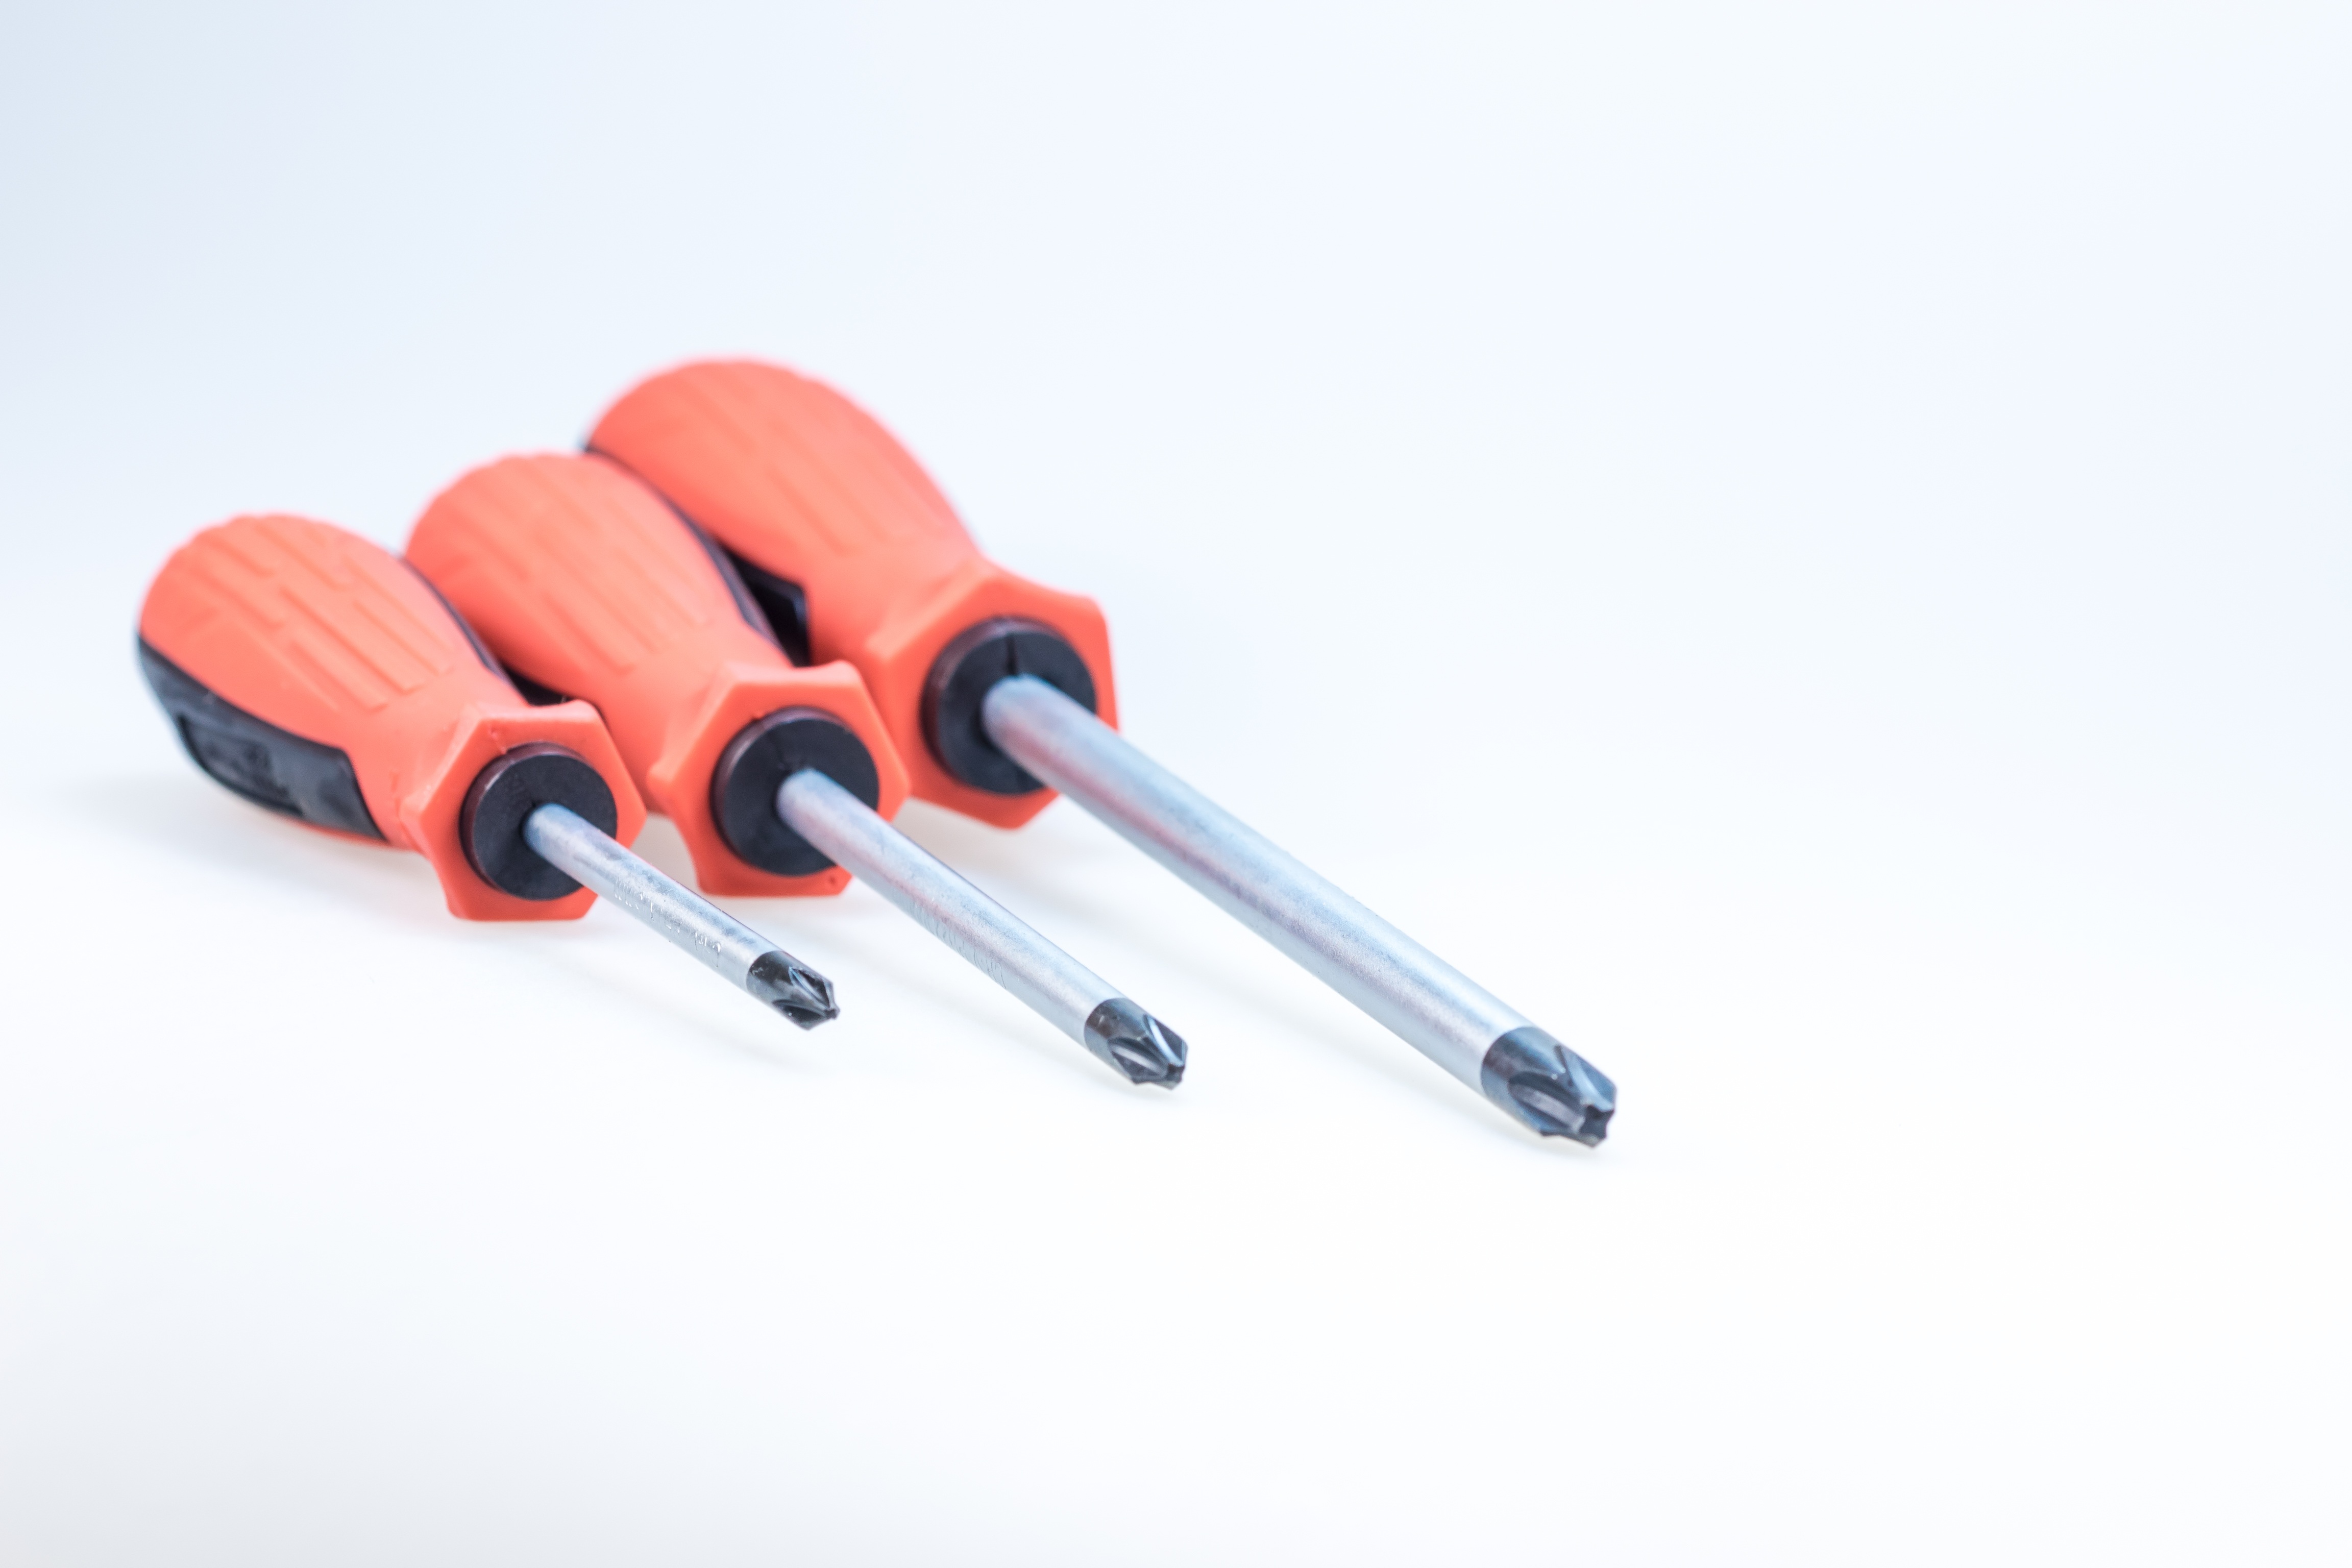
work, hand, tool, finger, red, metal, craft, product, background, tools, head, detail, phillips, screwdriver, screwdrivers, faceplate, tool kit